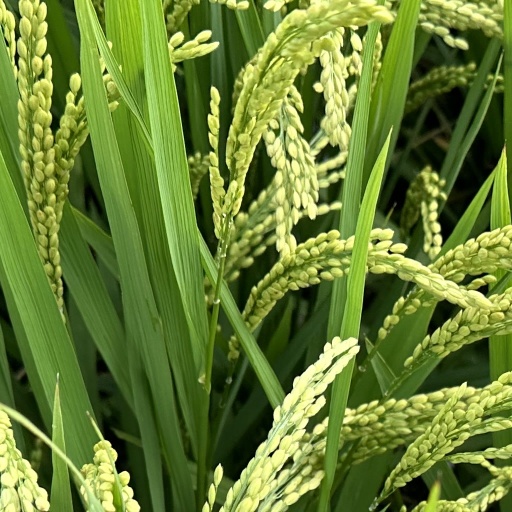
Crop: rice